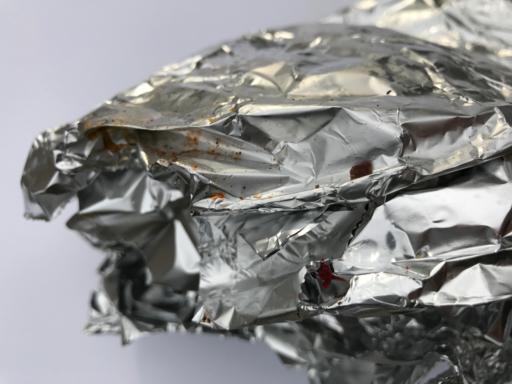
Waste category: metal